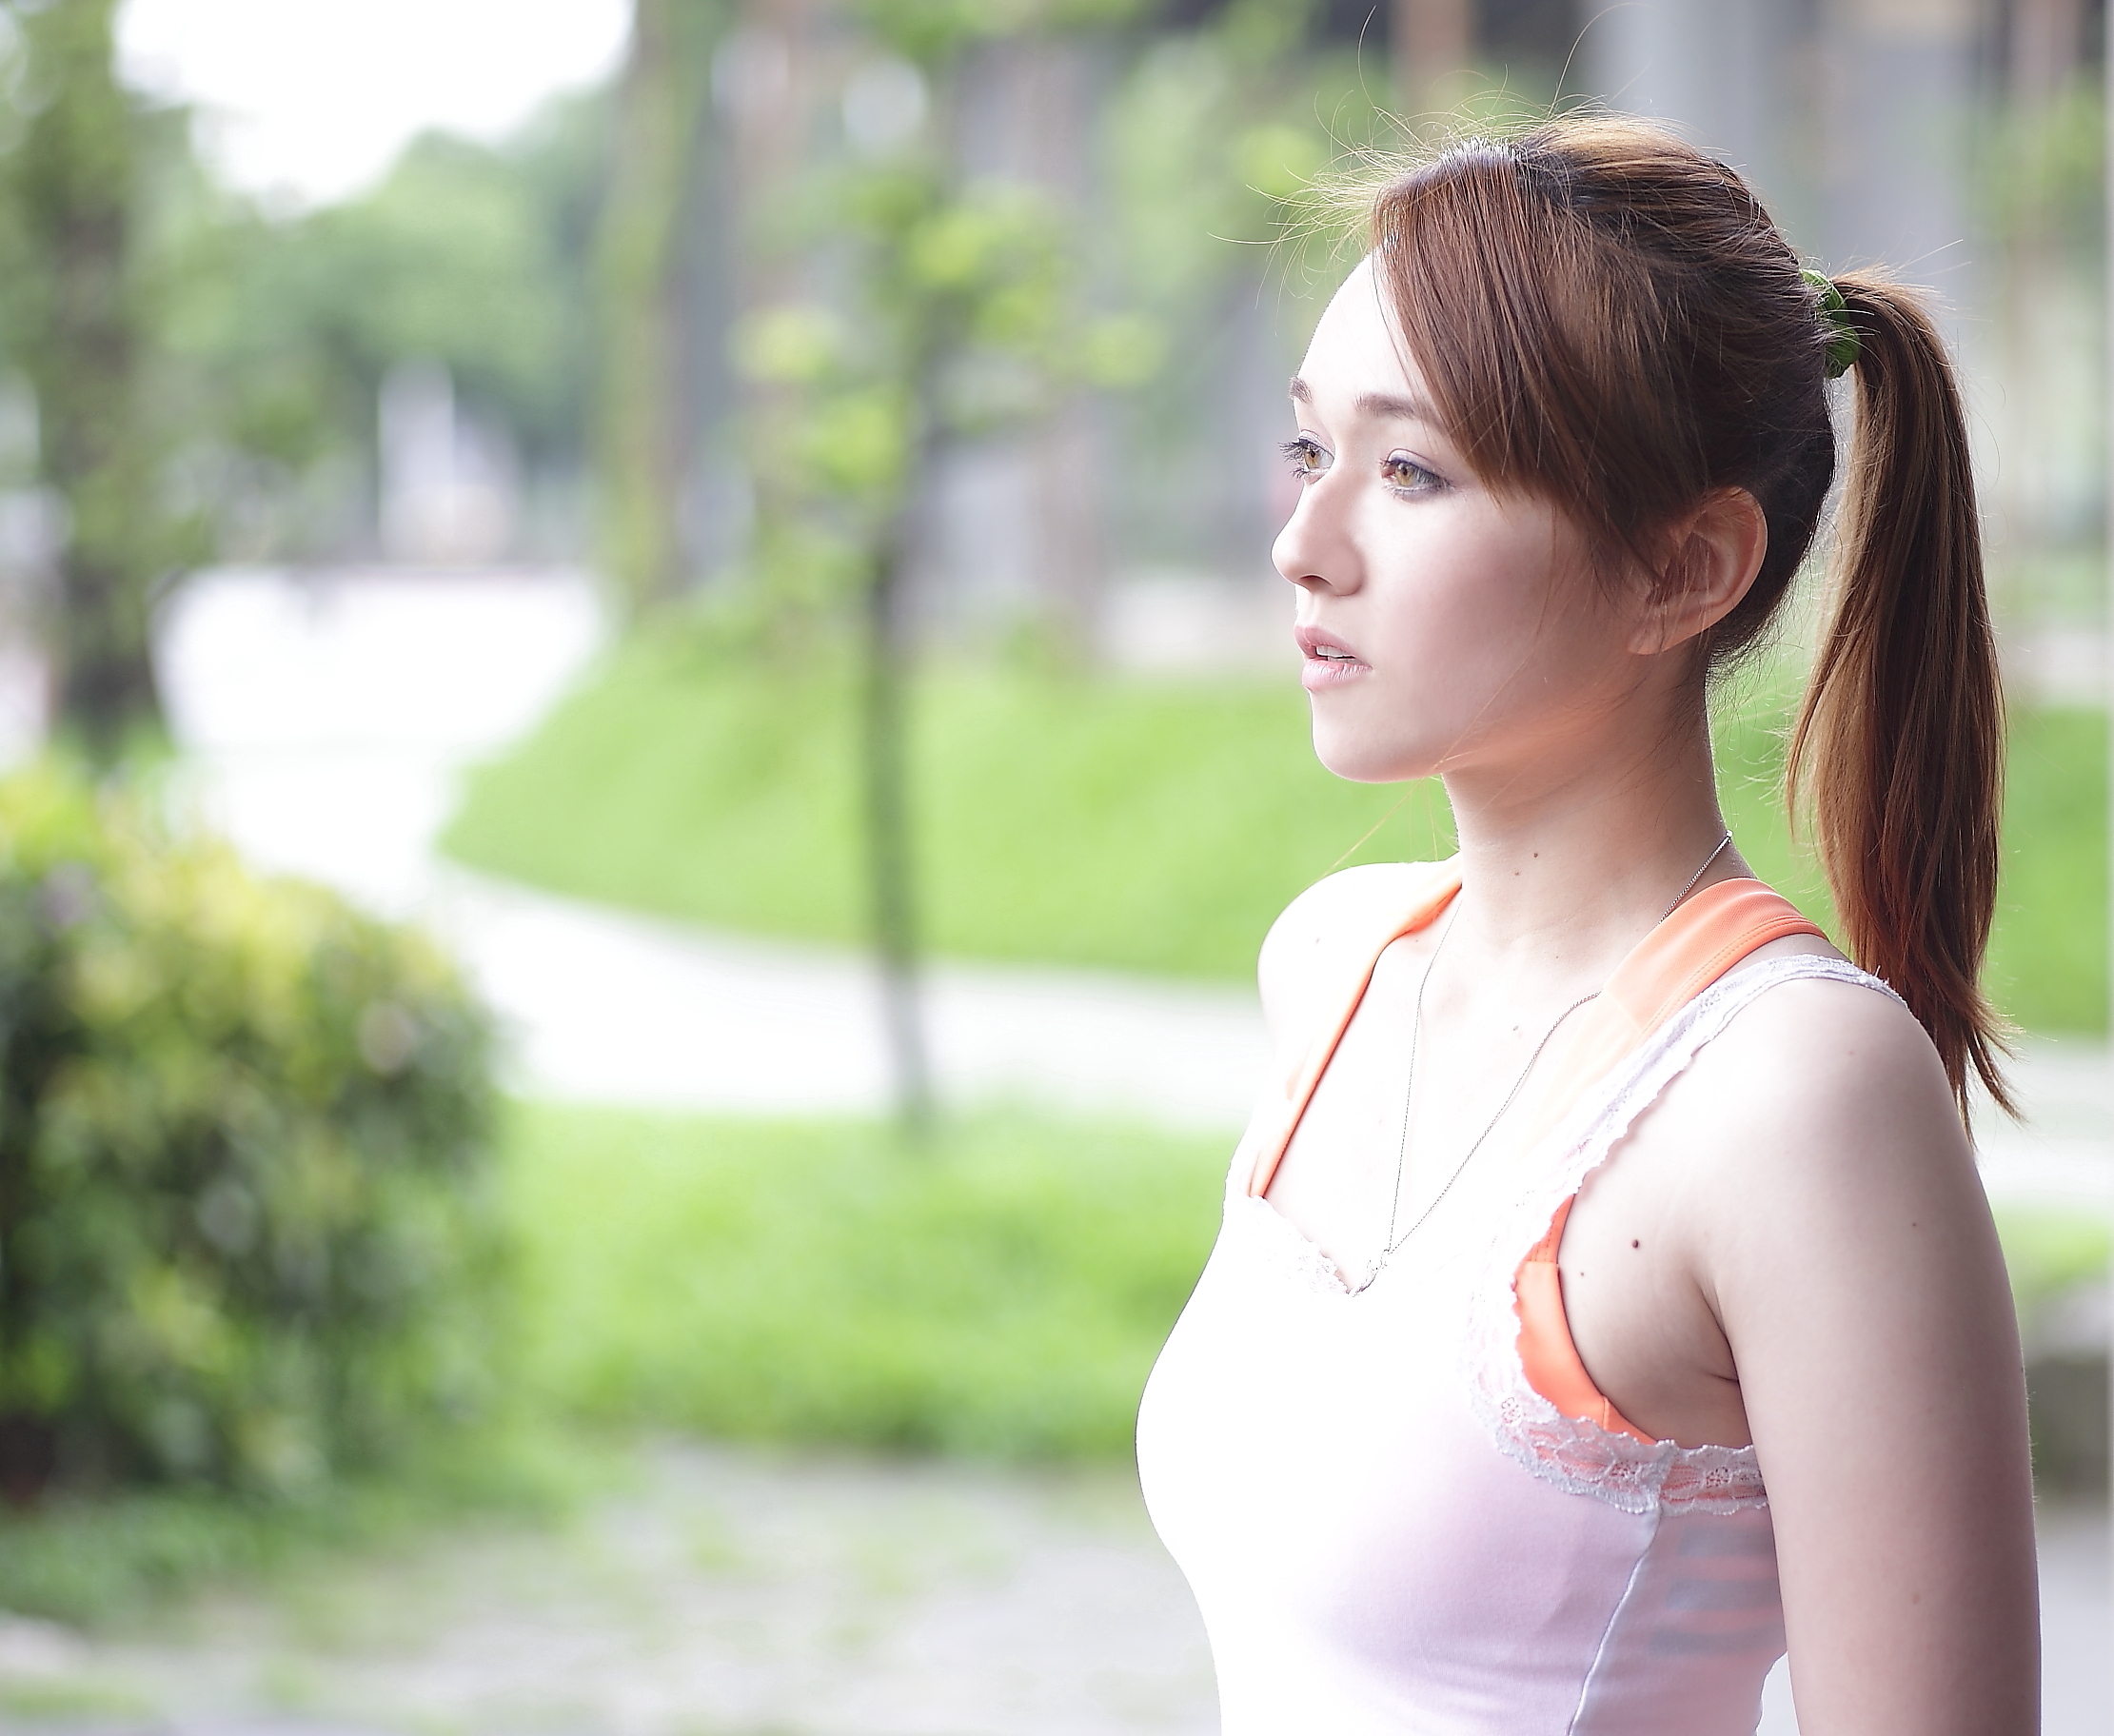
person, girl, woman, photography, portrait, model, fun, dress, beauty, beautiful, pretty, photo shoot, portrait photography